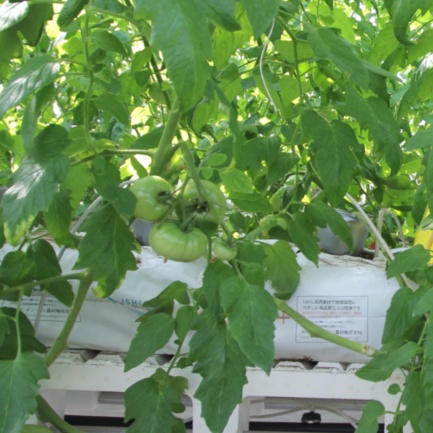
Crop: tomato